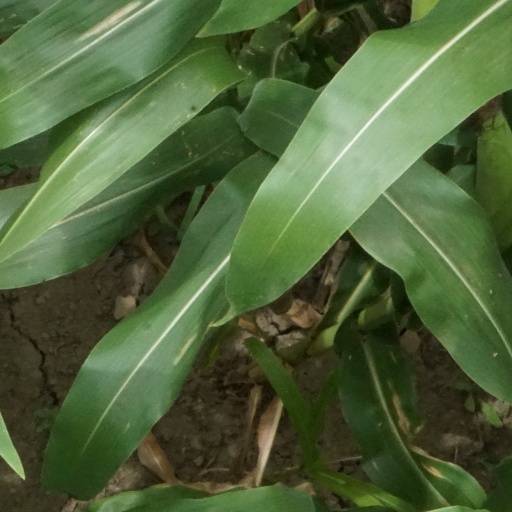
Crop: maize; corn